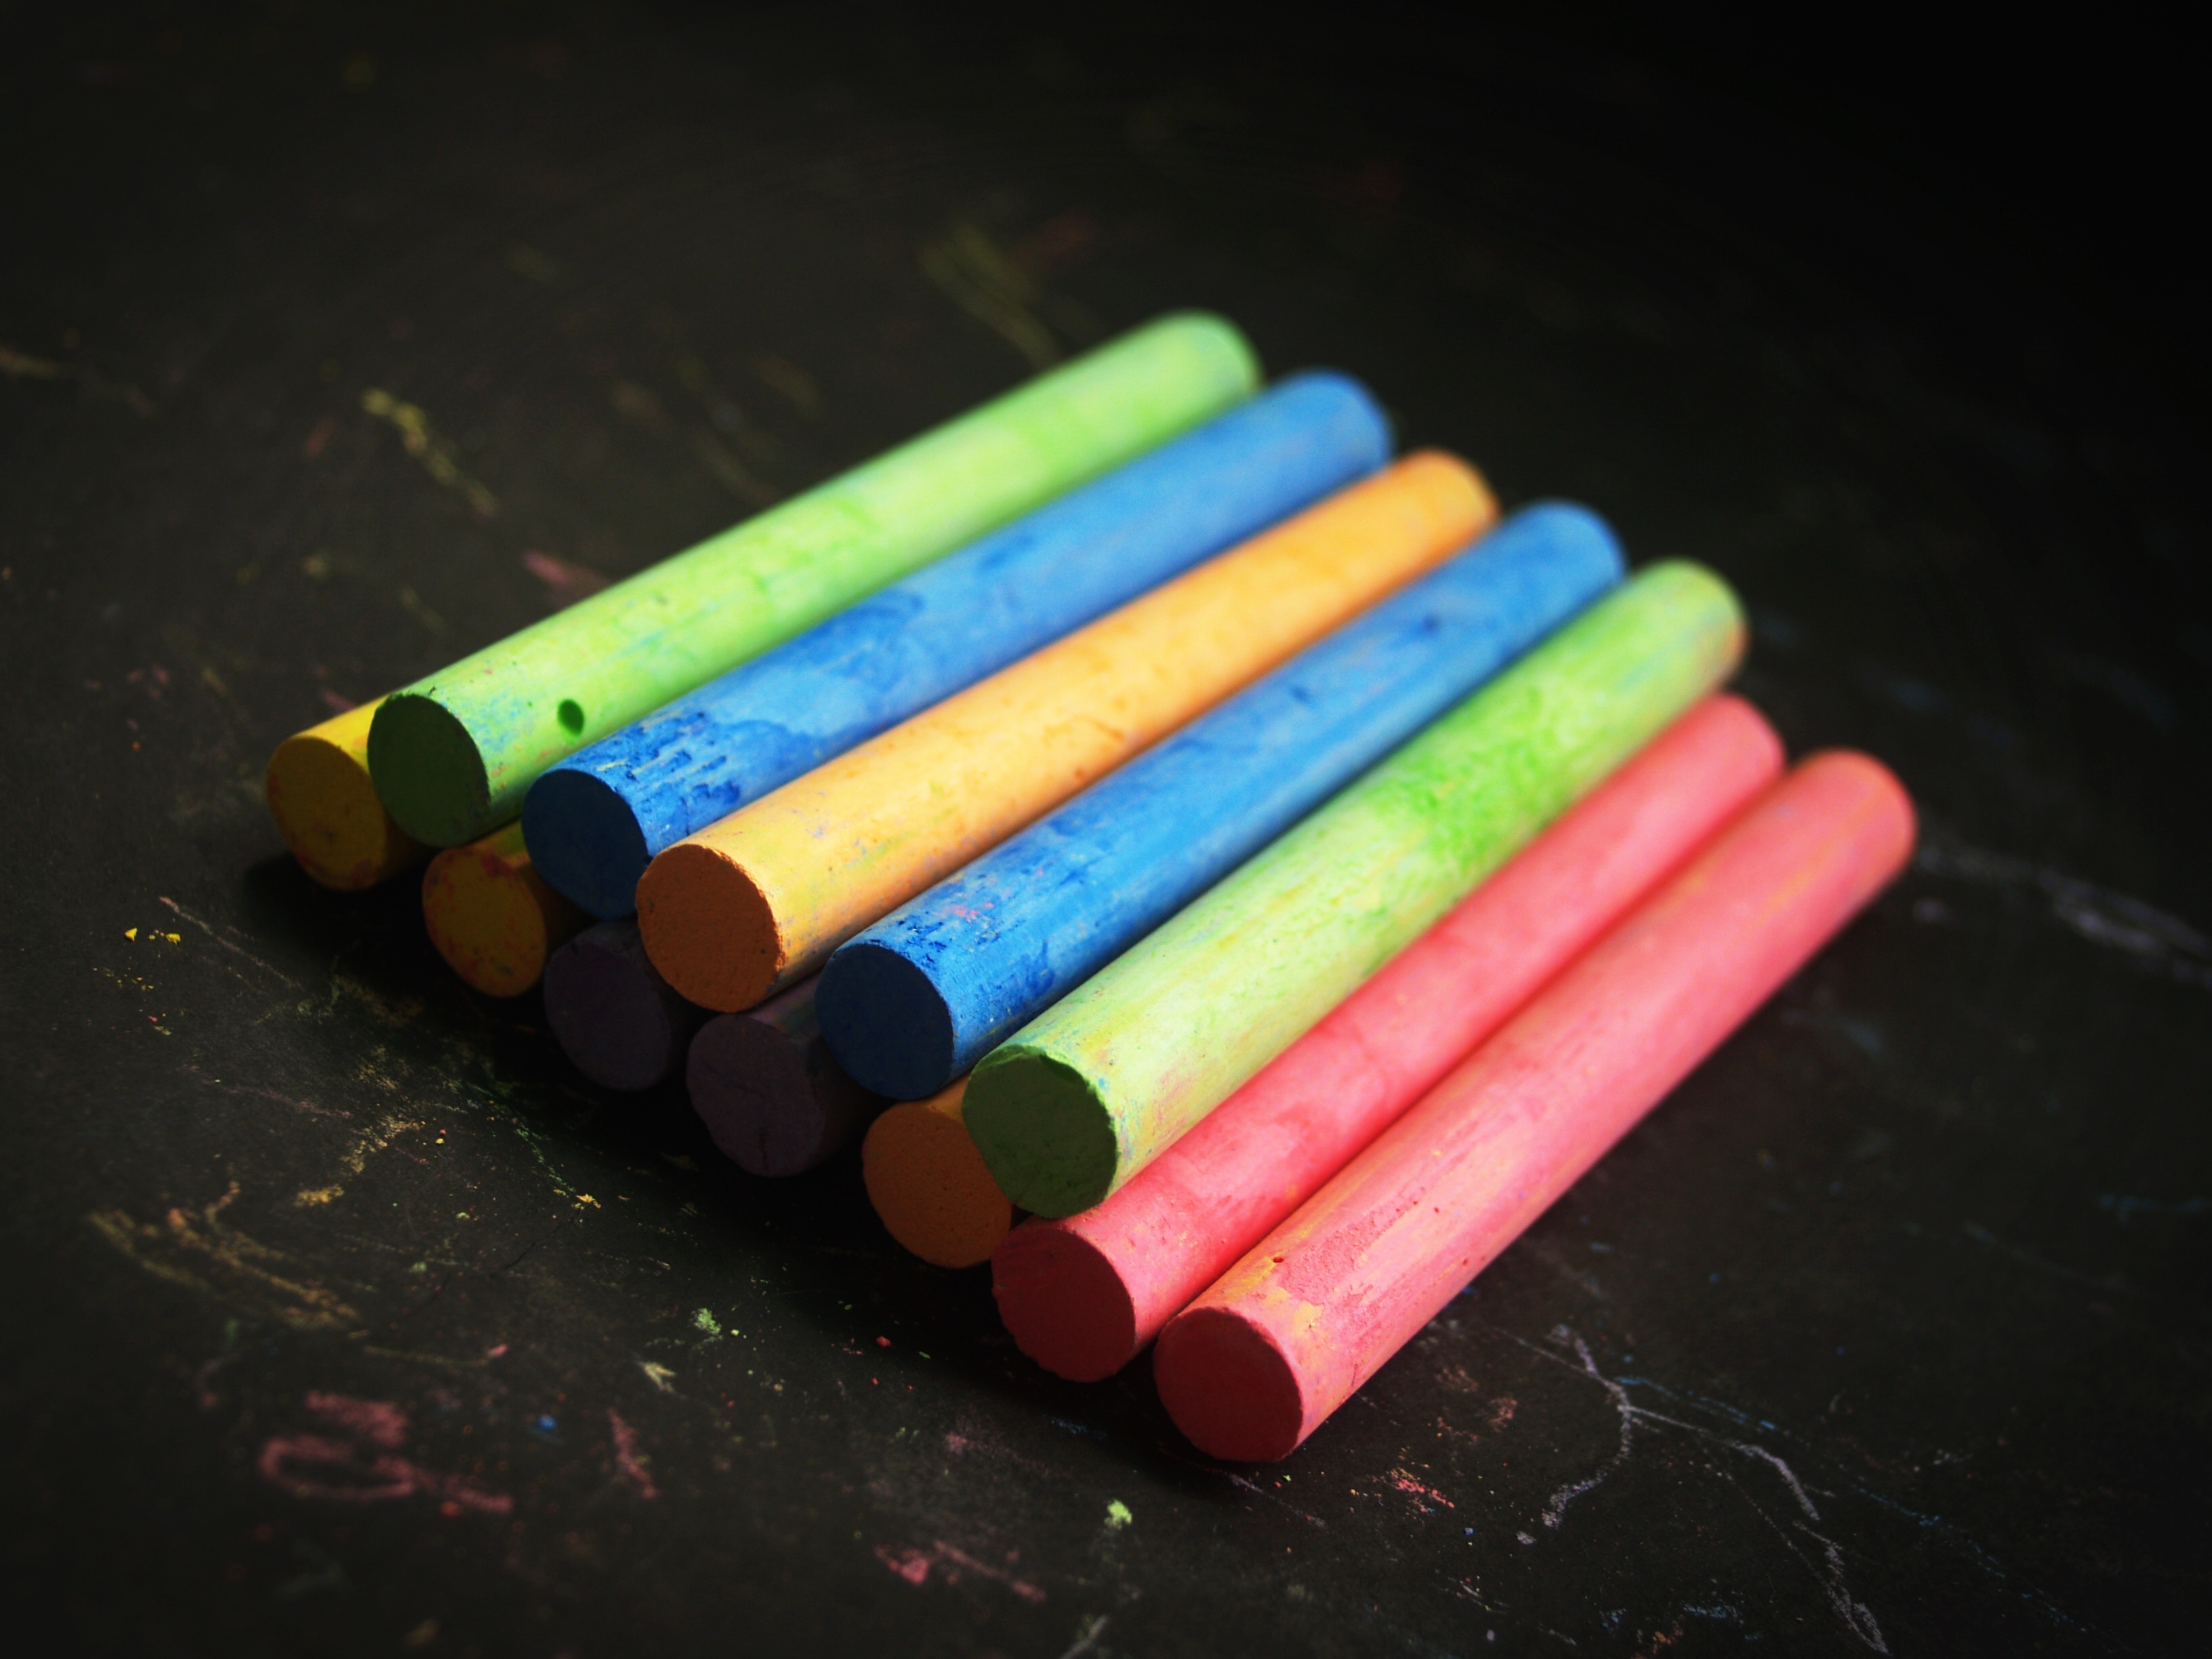
board, ground, leaf, orange, line, red, color, blackboard, frame, student, paint, blue, yellow, pink, material, education, type, rainbow, background, drawing, chalk, school, first, teacher, silly